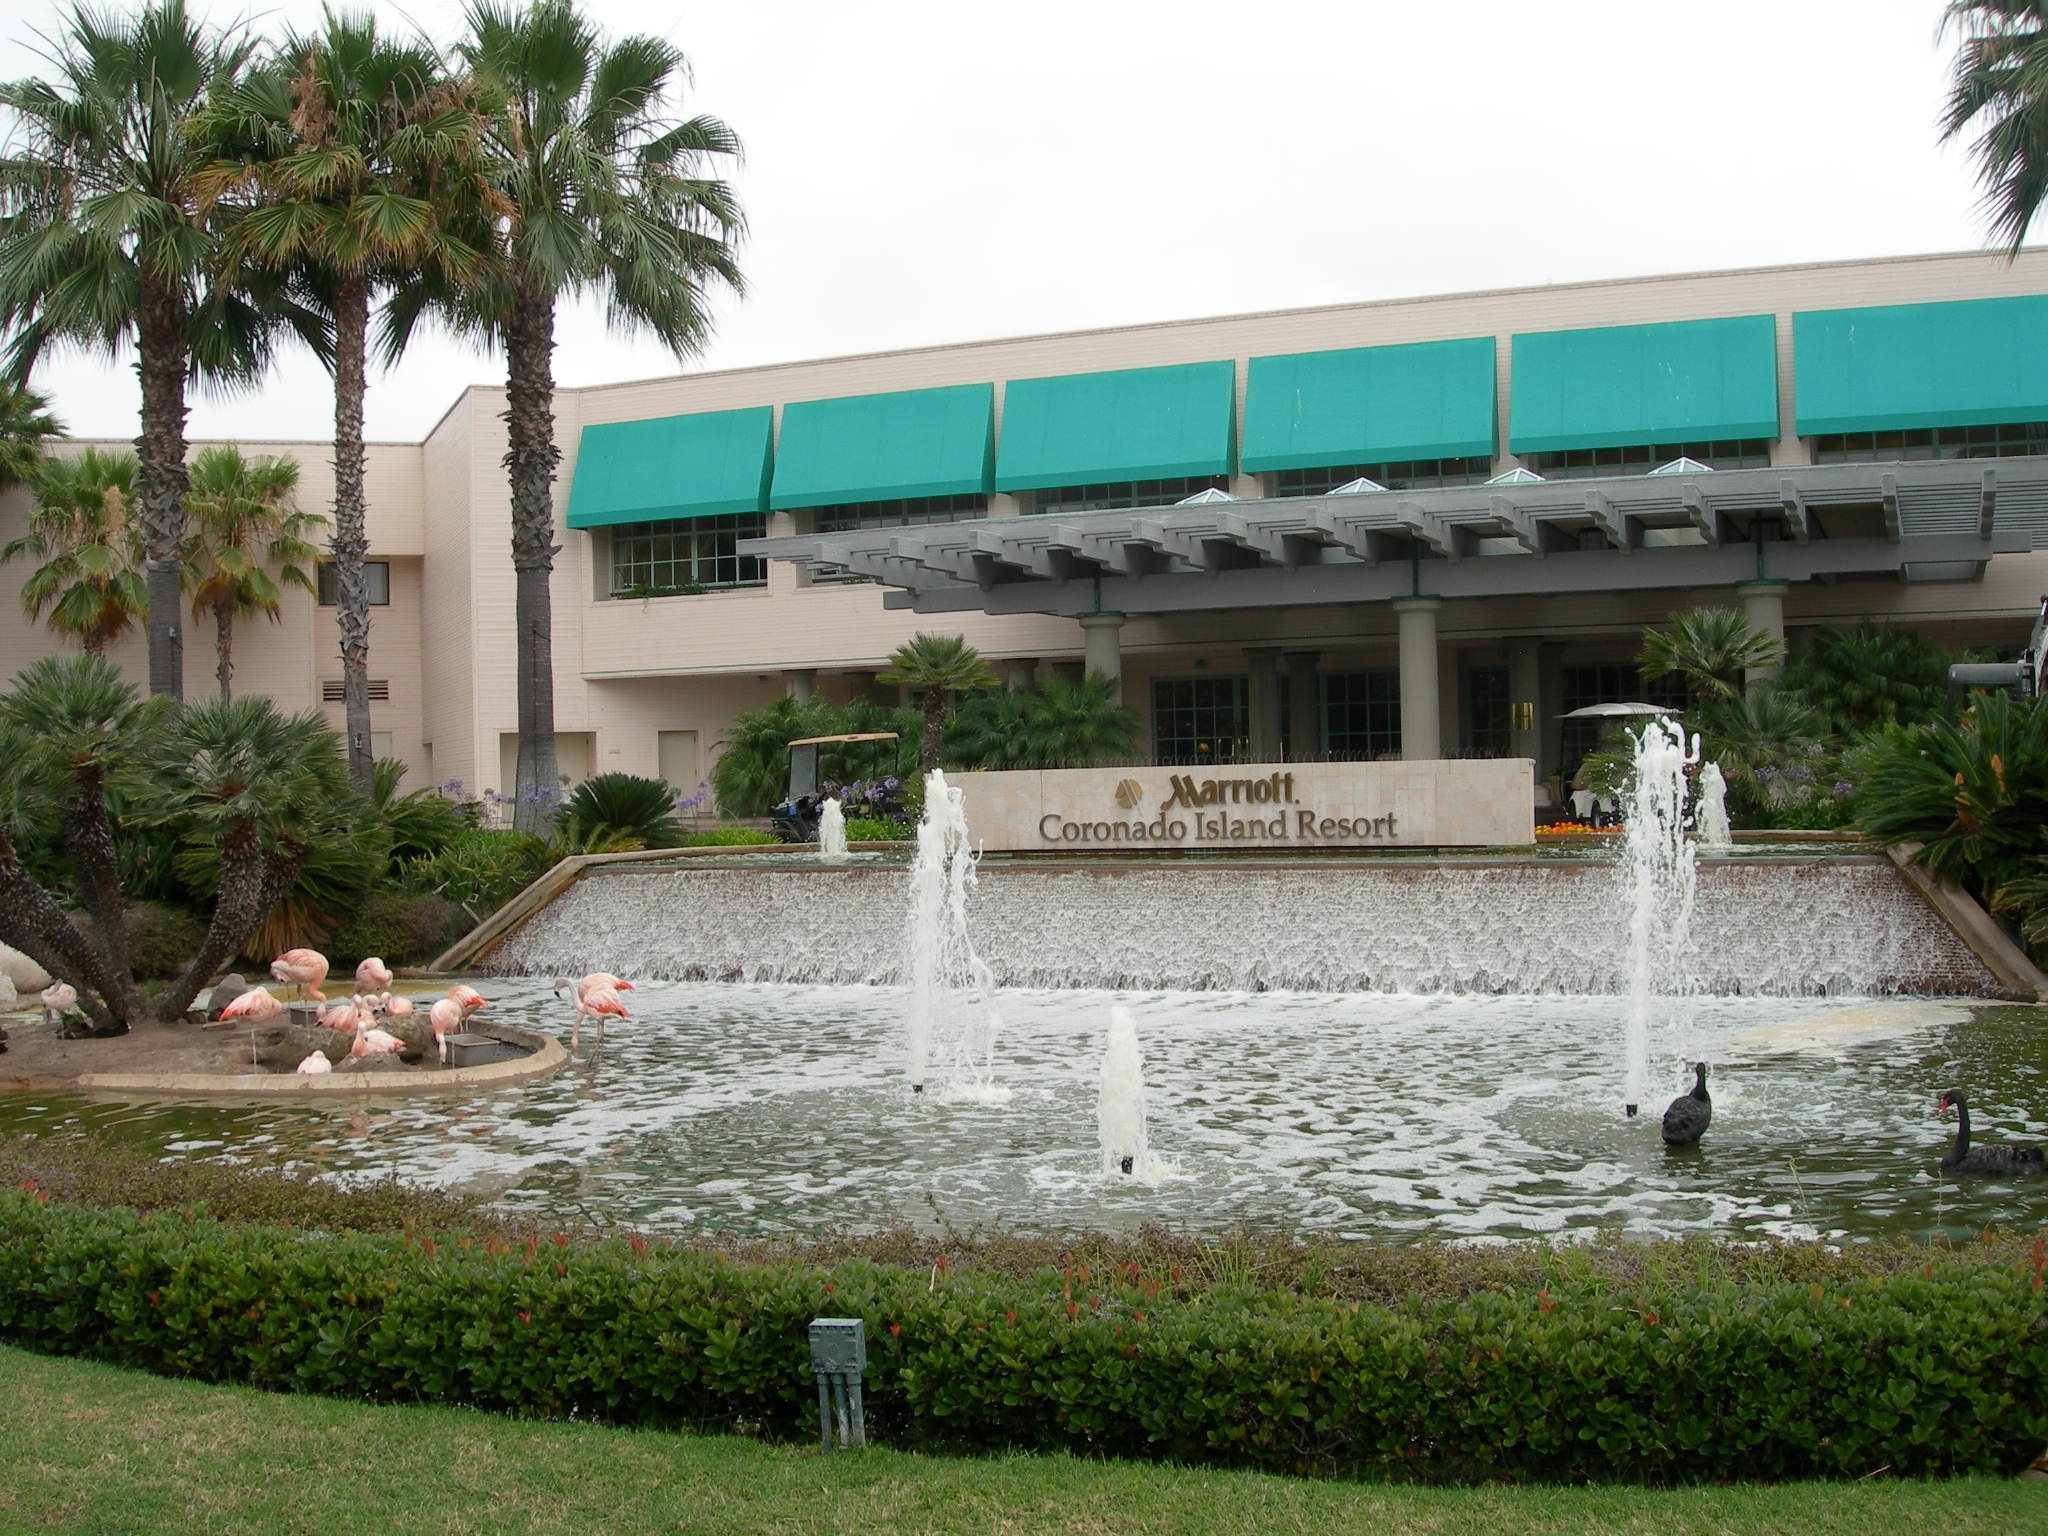
water, ocean, architecture, skyline, palace, city, swimming pool, plaza, bay, facade, california, san, courtyard, fountain, estate, water feature, diego, coronado, san diego, reflecting pool